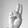
ASL letter: U